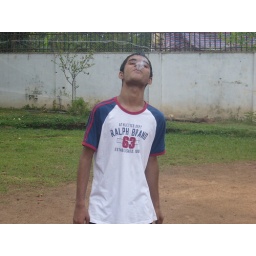
a friend smoking.. in foot ball ground